Othello (1980 video game)

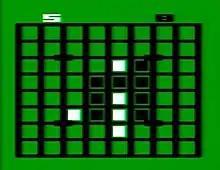
Gameplay screenshot

The game broadly resembles the game originally developed by Parker Brothers in that it is set on an 8x8 board on which the player must capture squares by sandwiching their opponent's counters between their own. The game has four skill levels. Both one-player and competitive two-player modes are included in the game. The player can create their own problem by depositing pieces on the board, and select whether to go first or not.